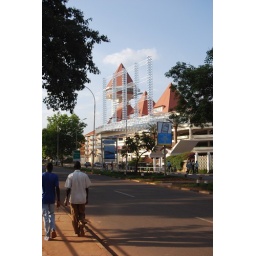
Guess what the blue structure is....yes, that's right, it going to be the screen for a drive in movie theatre.